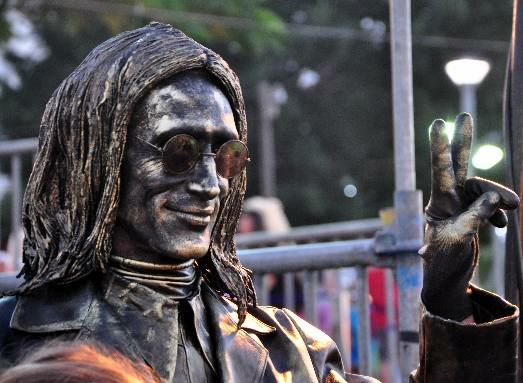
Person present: Yes